Oliver Blume

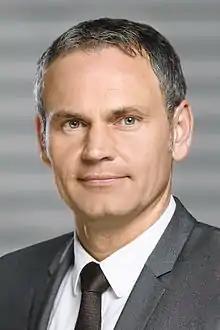
Blume in 2013

Oliver Ingo Blume (born 6 June 1968) is a German executive and the CEO of the Volkswagen Group, and the CEO of Porsche.